Love Marriage Ya Arranged Marriage

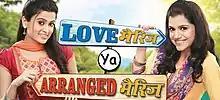

Love Marriage Ya Arranged Marriage is an Indian soap opera that airs on Sony TV from 6 August 2012 and stars Rishika Mihani and Samaira Rao, Himanshu Malhotra and Ashish Kapoor. The show is set in Udaipur, Rajasthan.